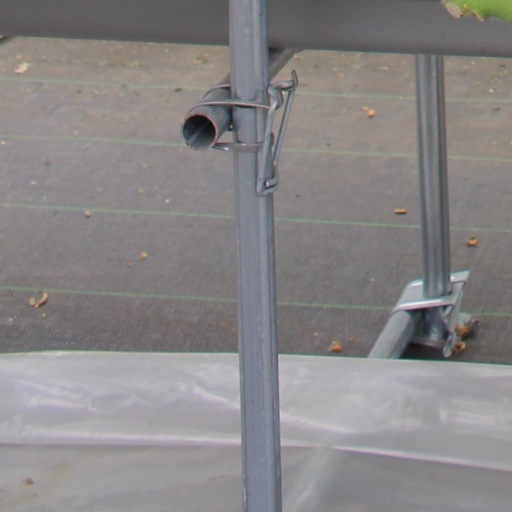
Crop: tomato